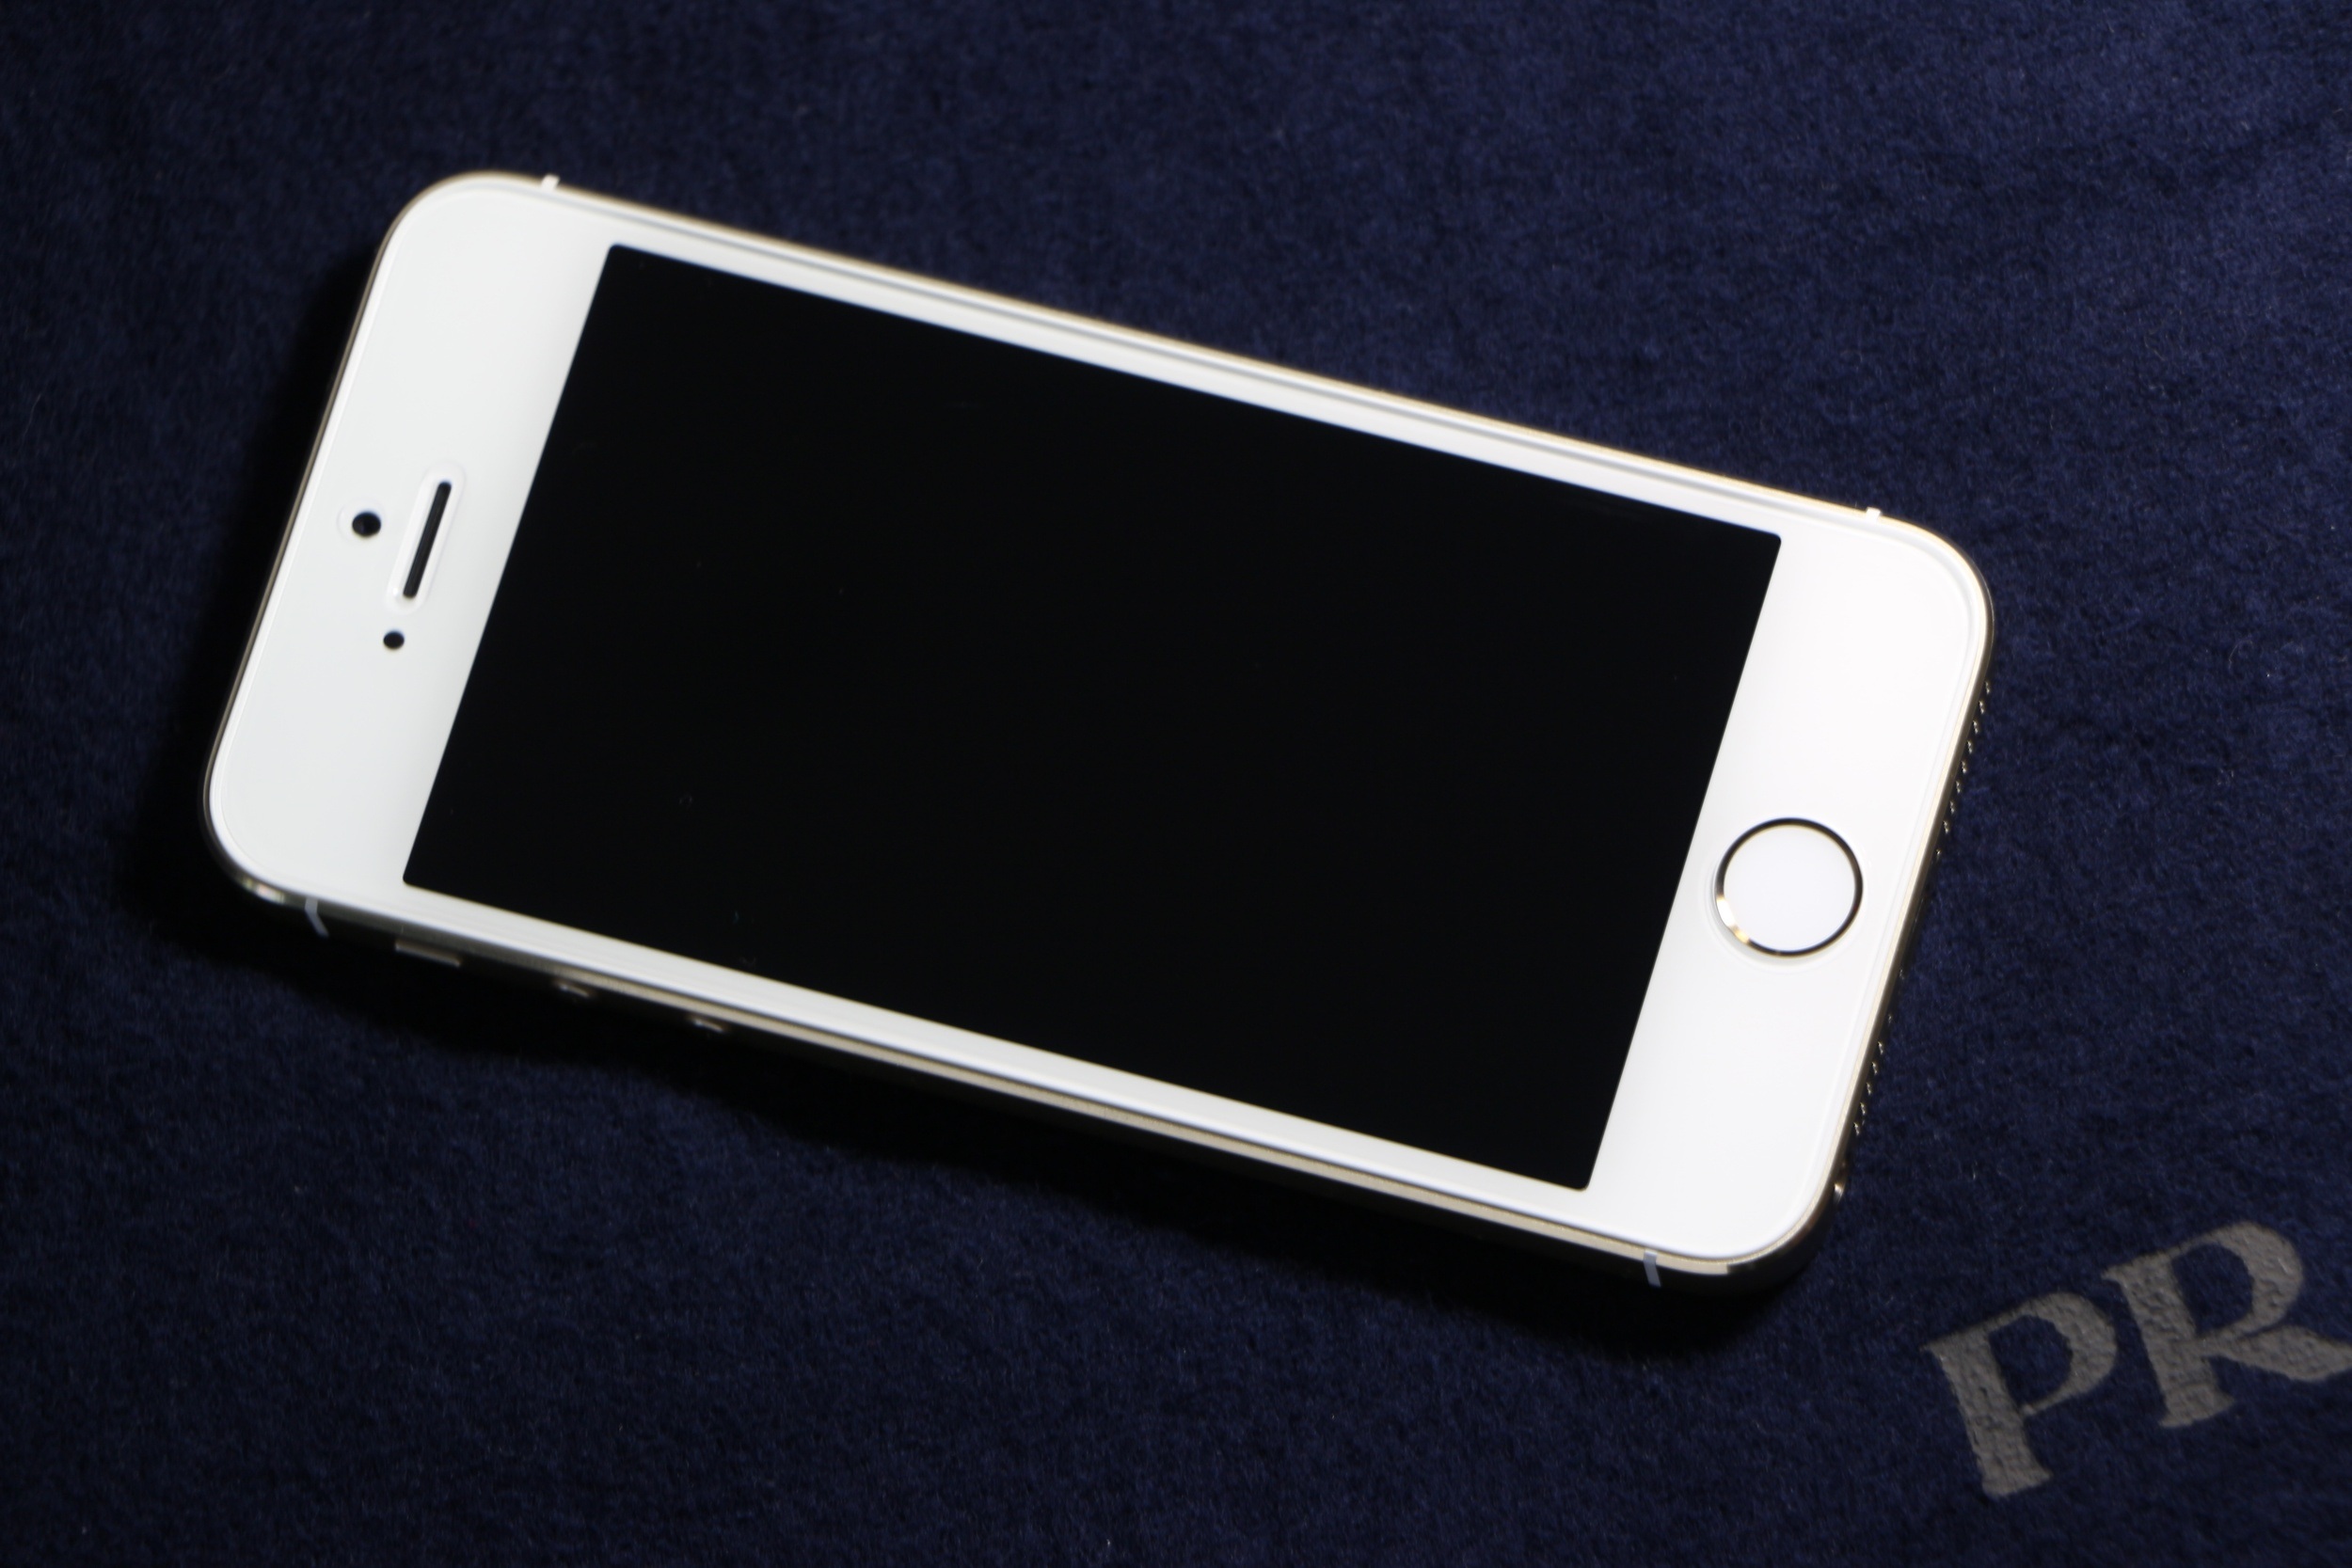
iphone, smartphone, apple, technology, telephone, gadget, mobile phone, brand, product, font, electronics, multimedia, electronic device, portable communications device, communication device, 5s, phone static photos